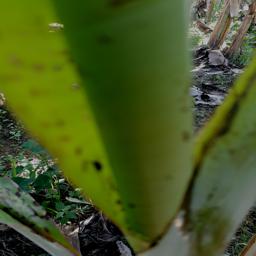
Label: BANANA APHIDS